Khyati Mangla

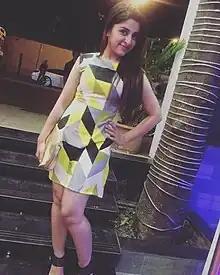

Khyati Mangla (born 22 September 1988) is an Indian television actress who appeared in the Hindi television drama series, "Neem Neem Shahad Shahad", in which she played the main character of "Nirali".